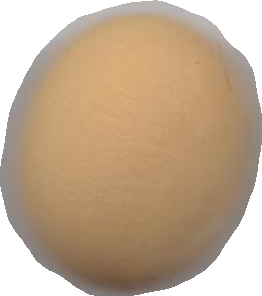
Variety: Grobogan